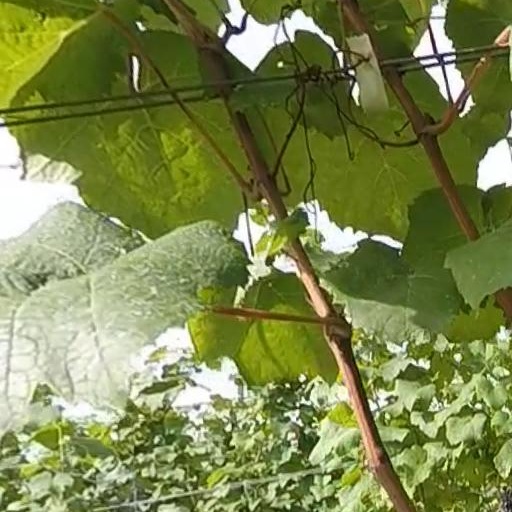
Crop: grape